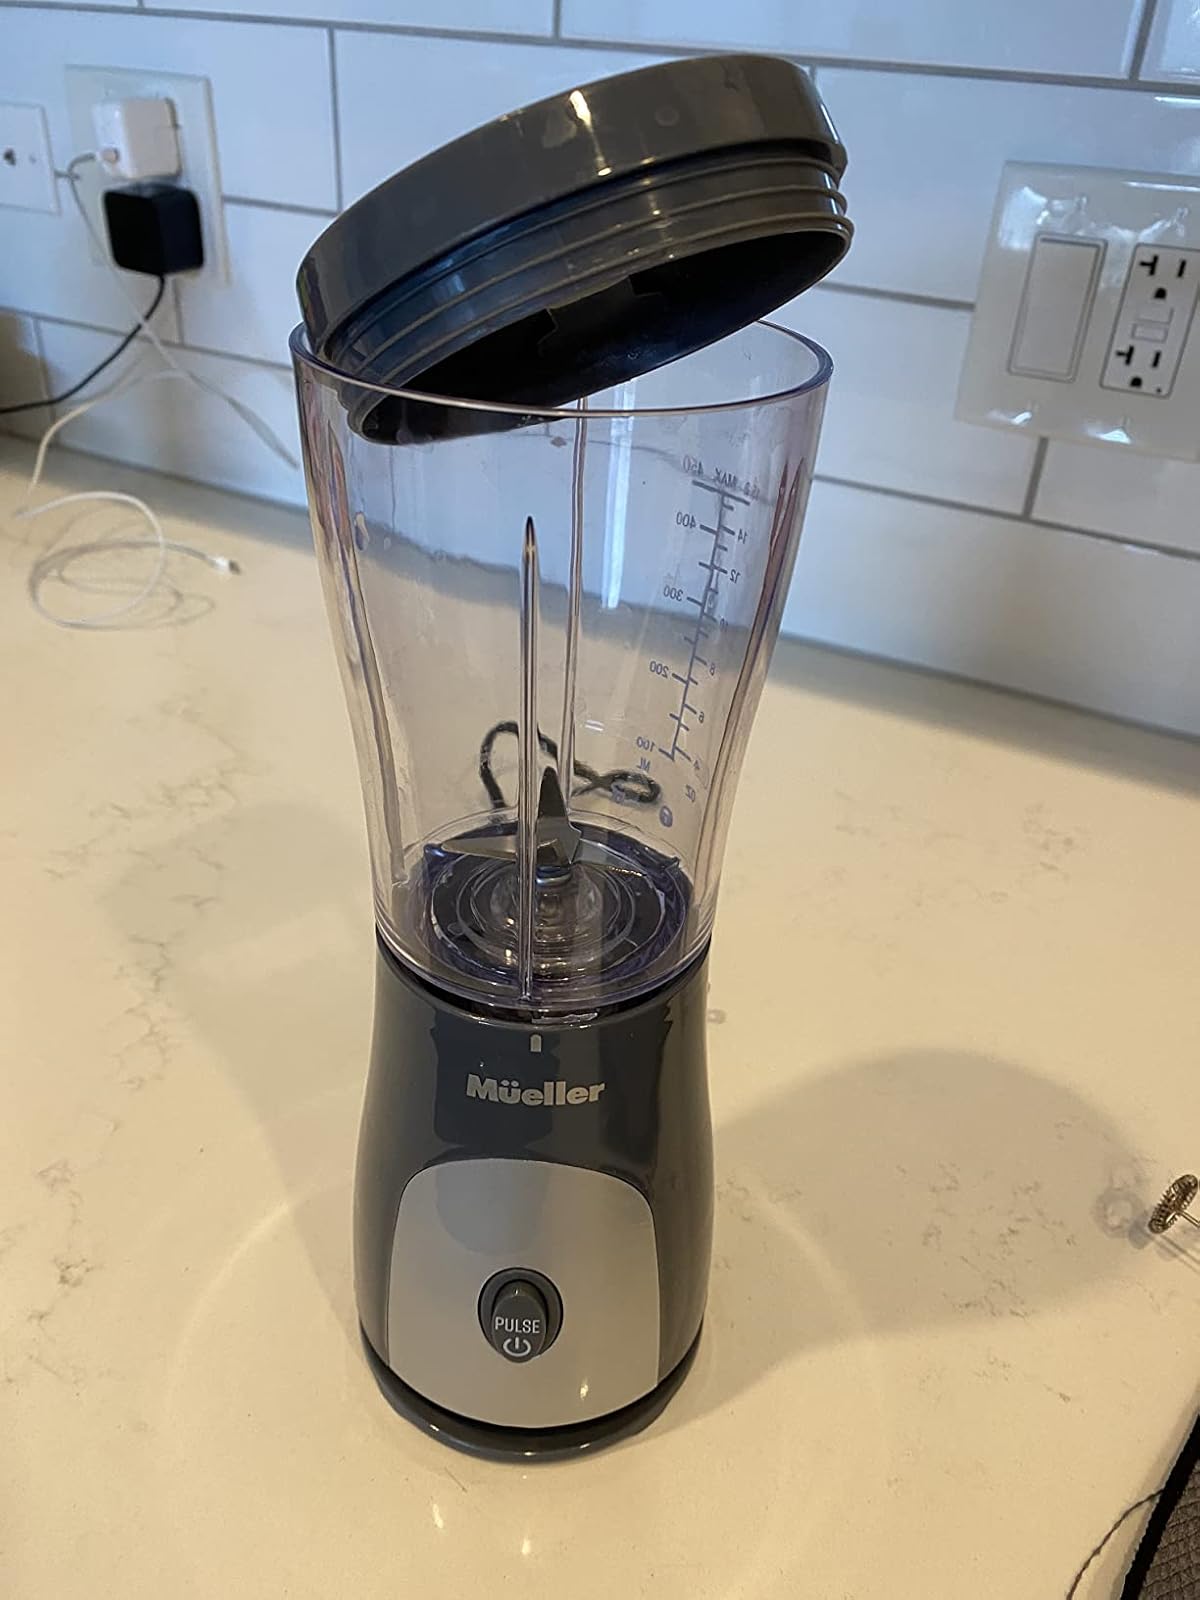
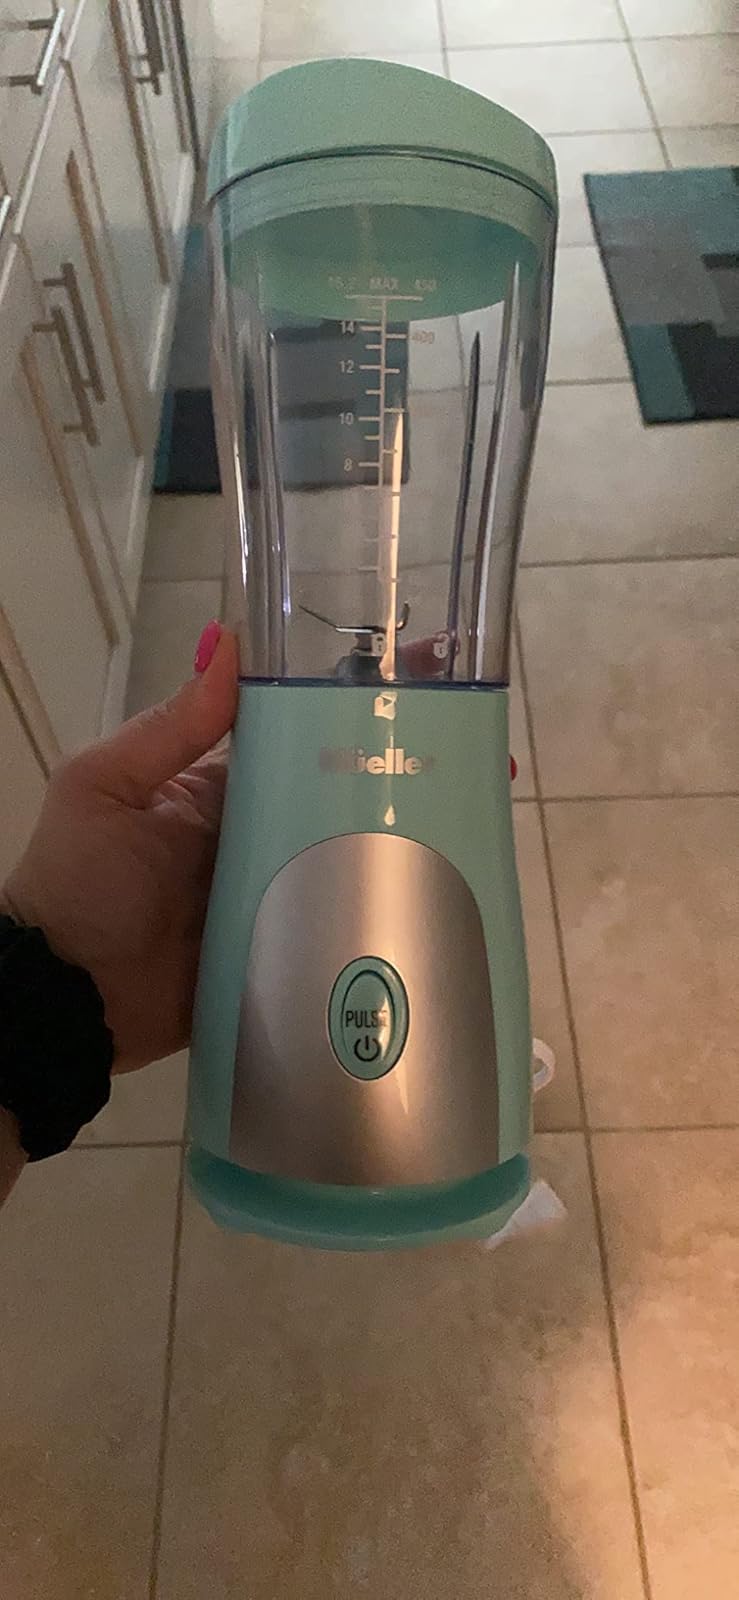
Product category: items_blender
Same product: no